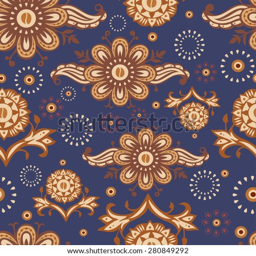
seamless floral pattern on a blue background